Tappu Chesi Pappu Koodu

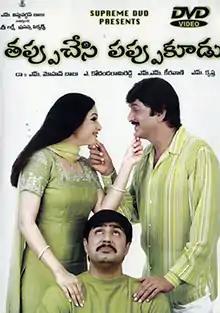
DVD cover

Tappu Chesi Pappu Koodu is a 2002 Indian Telugu-language comedy film written and directed by A. Kodandarami Reddy and produced by Mohan Babu under Sree Lakshmi Prasanna Pictures. The film stars Mohan Babu, Srikanth, Gracy Singh, Sujatha and Radhika Chaudhari. It is a remake of Priyadarshan 2001 Malayalam film "Kakkakuyil", which is in turn based on "A Fish Called Wanda".